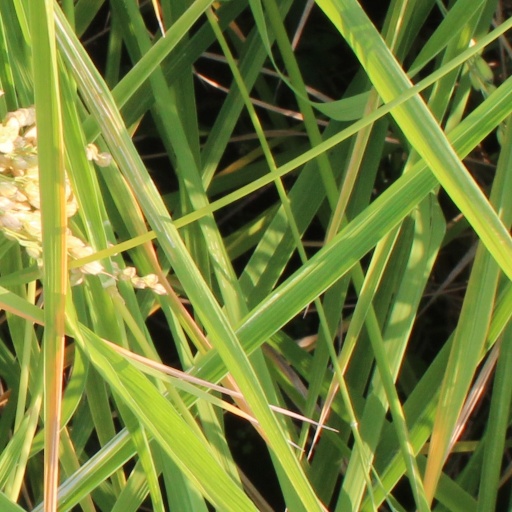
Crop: rice